Dead in 3 Days

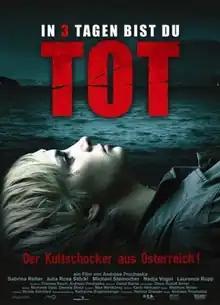
Theatrical poster

Dead in 3 Days (German: In 3 Tagen bist du tot) is a 2006 Austrian horror film written and directed by Andreas Prochaska, and co-written by Thomas Baum. It was followed by a 2008 sequel titled "".